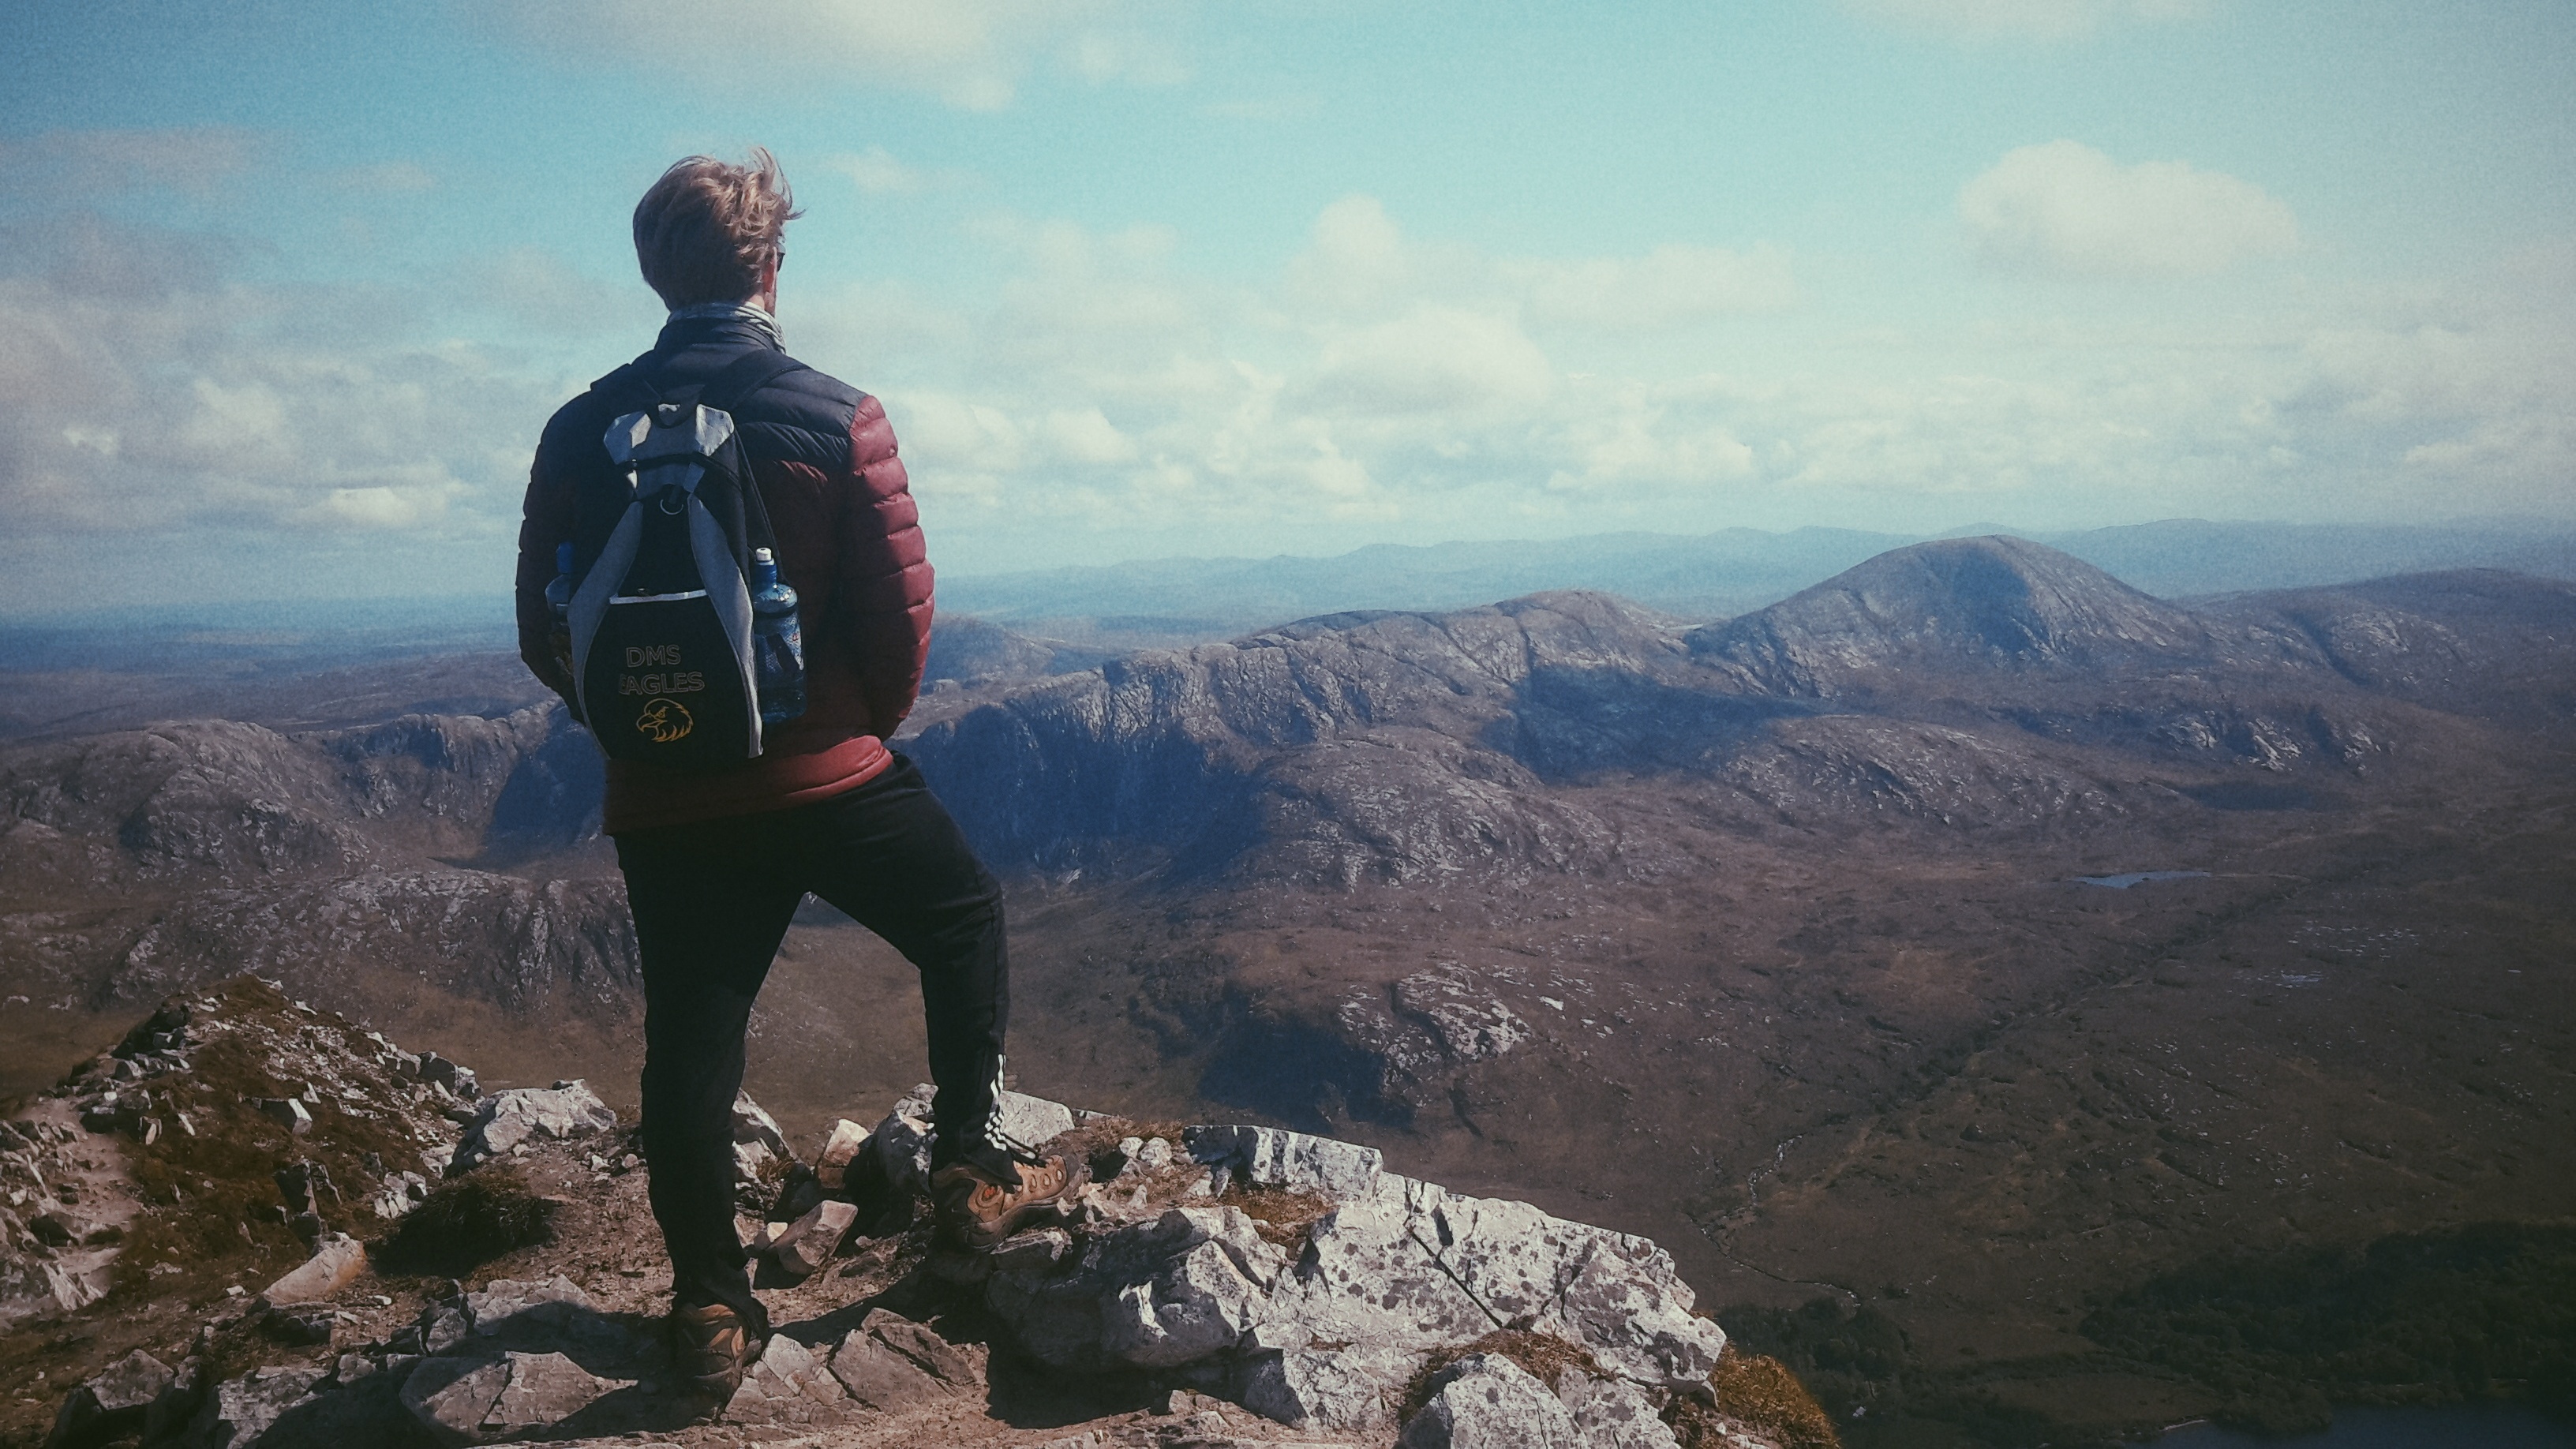
wilderness, walking, mountain, hiking, adventure, mountain range, recreation, extreme sport, ridge, summit, mountaineering, sports, alps, backpacking, landform, outdoor recreation, mountainous landforms